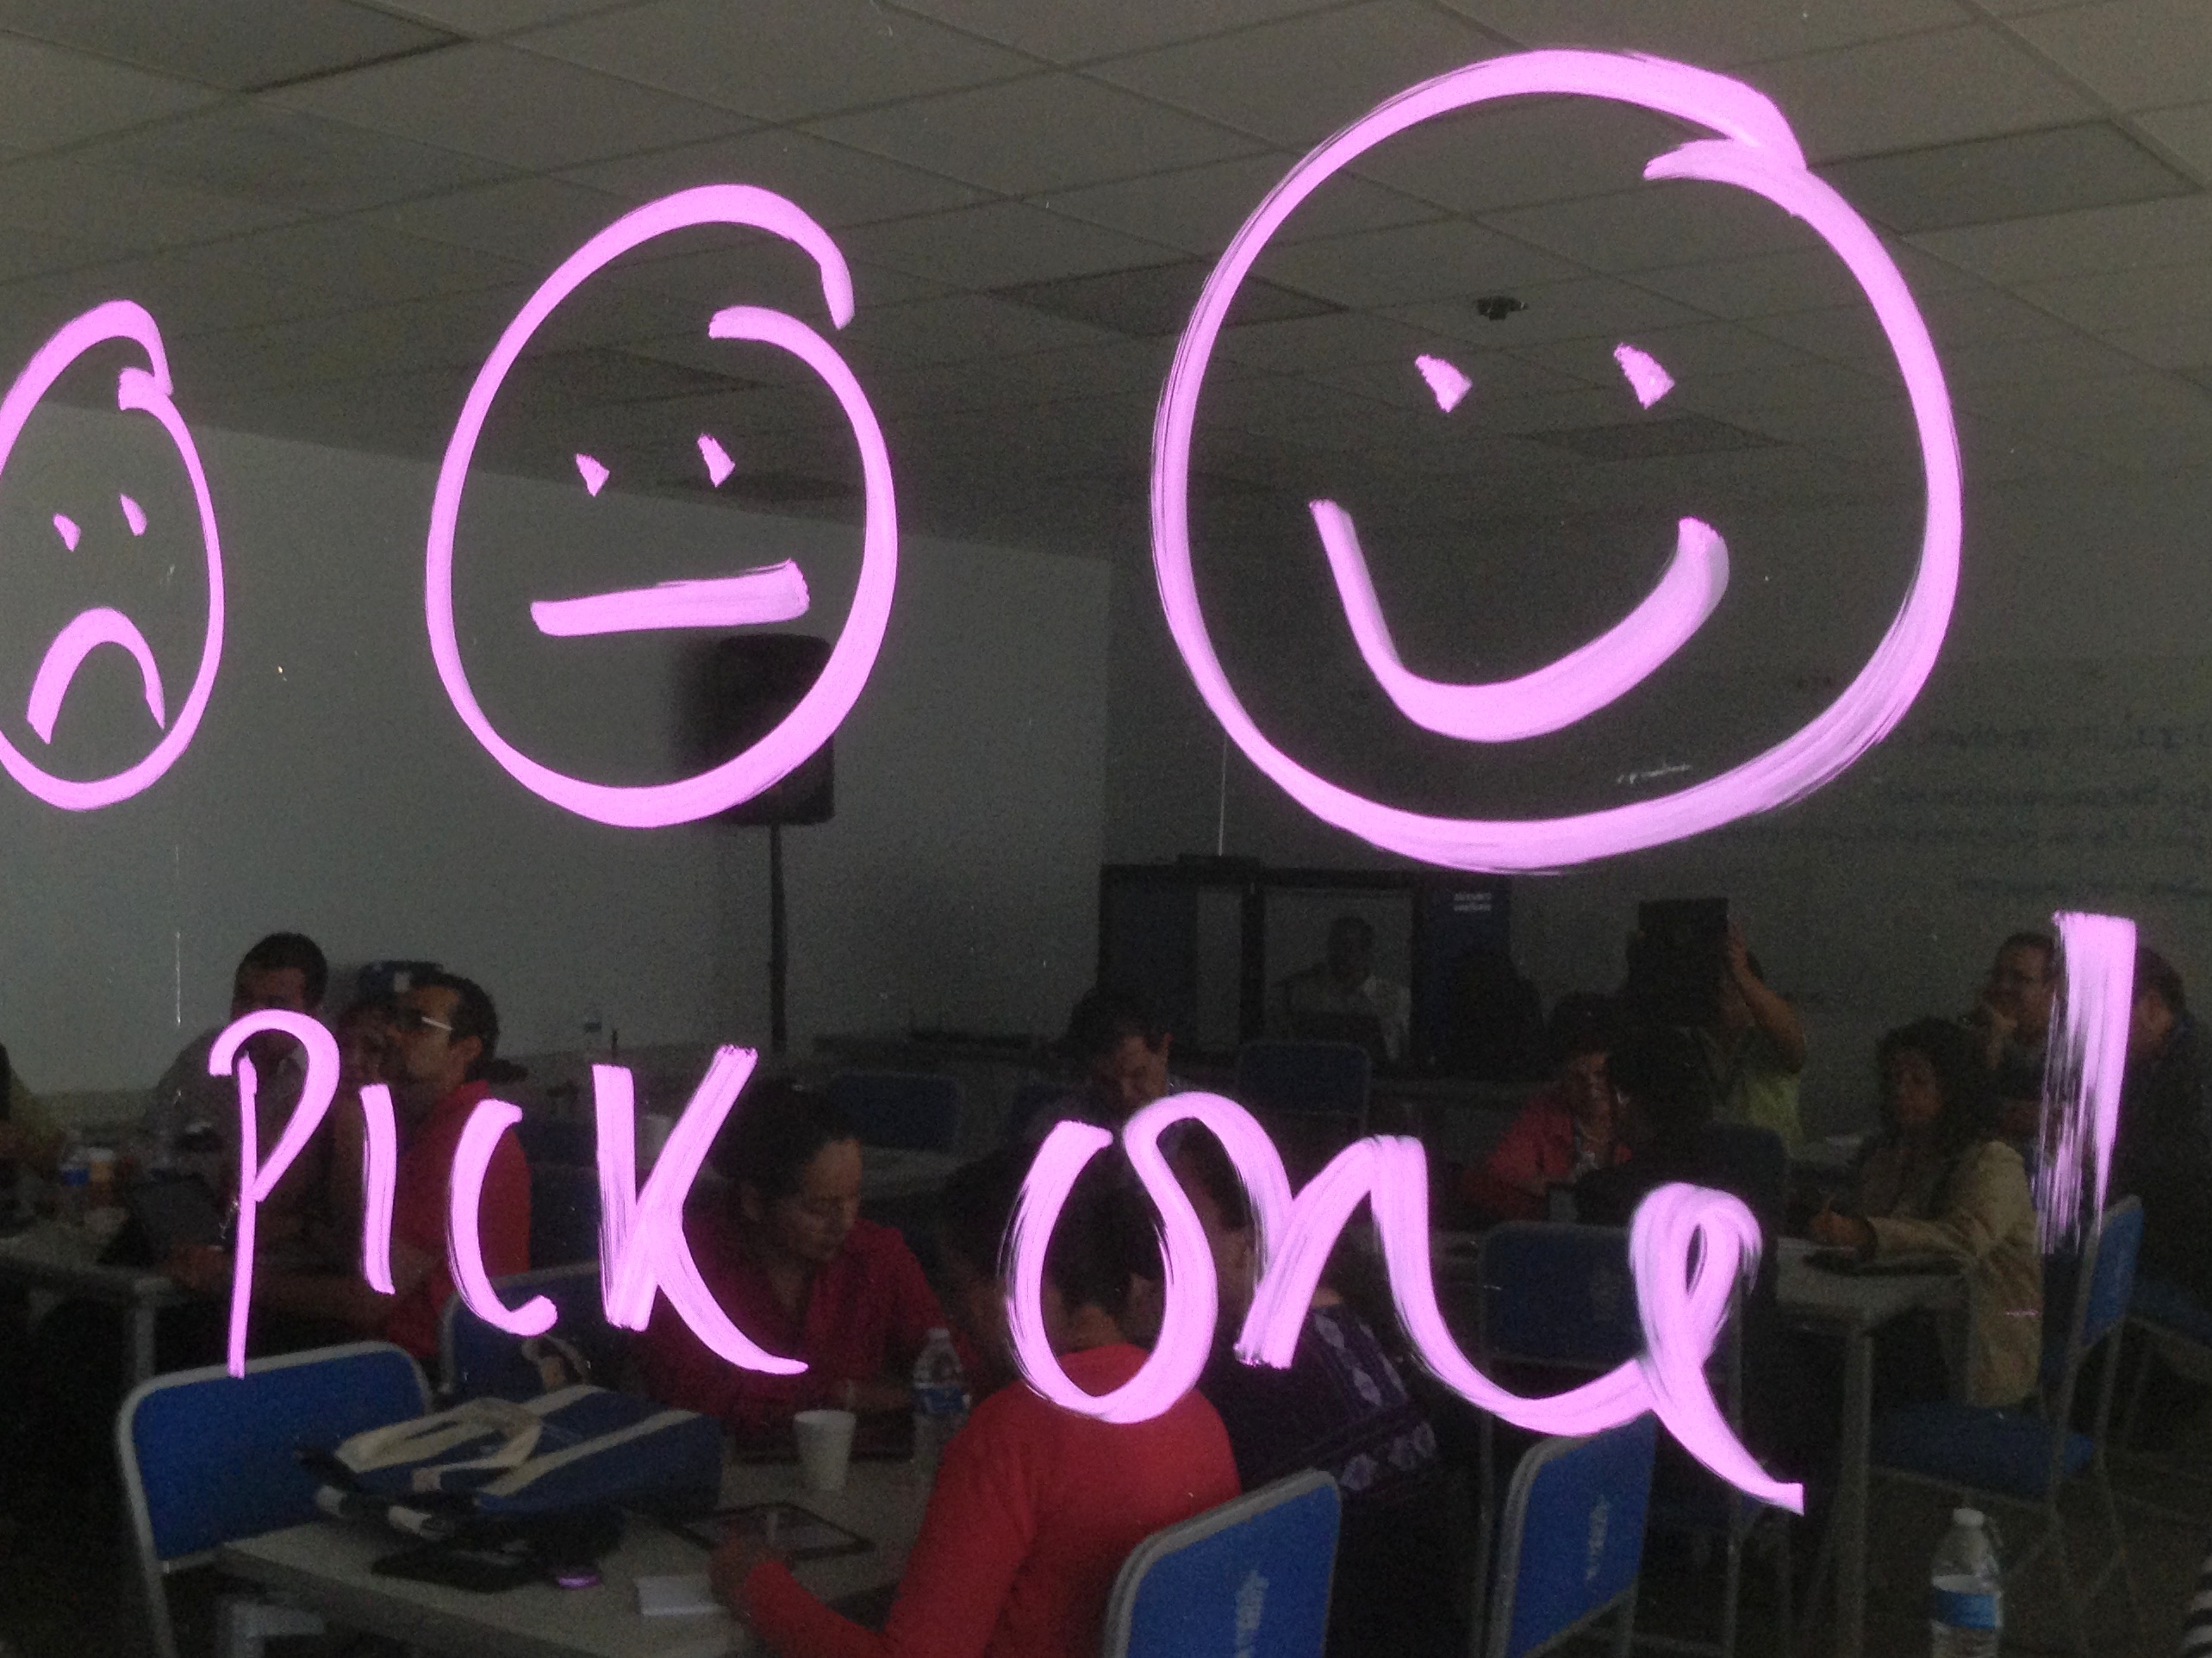
signage, neon, neon sign, brand, font, udgagora, electronic signage